Willem I Lock

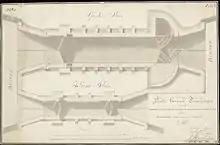
1819 design for a narrow lock by Jan Blanken

In late 1818 an inland waterway connection was established between Nieuwediep and Amsterdam. The complete connection could only be used by barges and small vessels that could lower their masts. However, the northernmost section could also be used by ships which could pass the (later) navy lock at Nieuwediep.